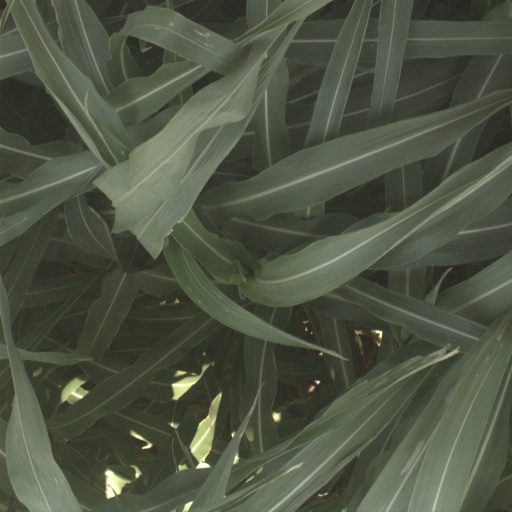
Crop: sorghum